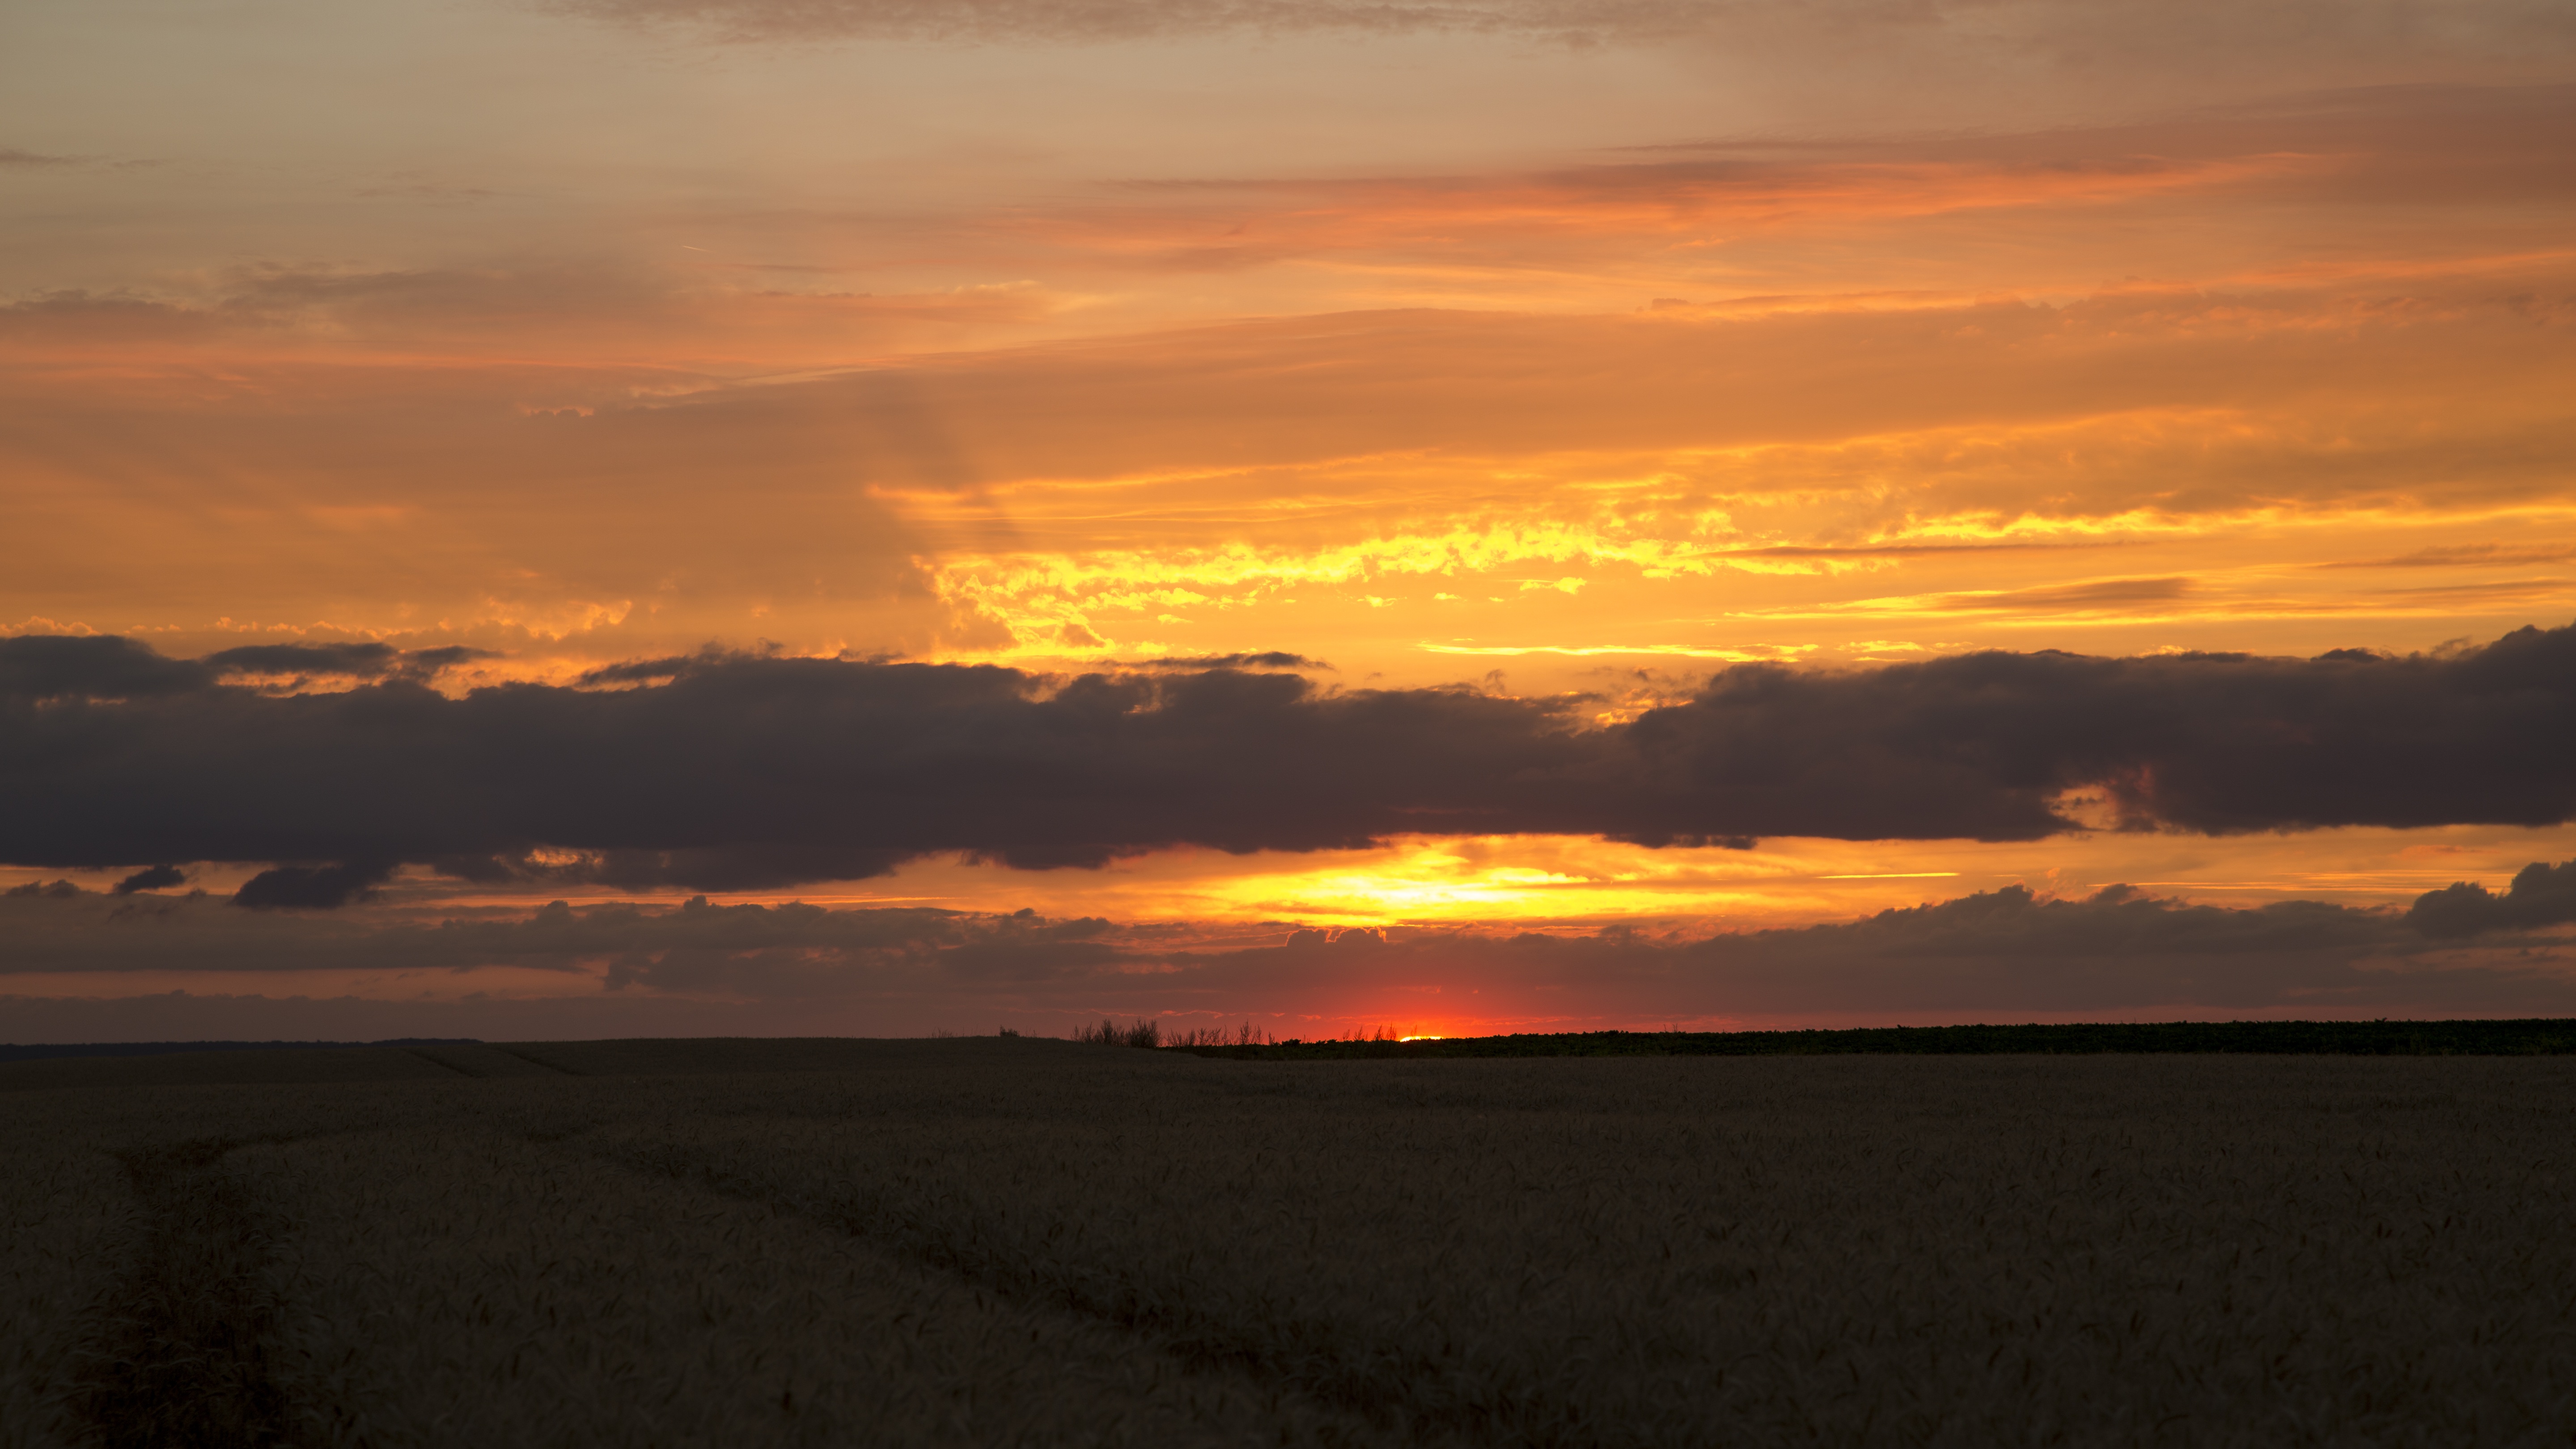
sea, horizon, cloud, sky, sun, sunrise, sunset, field, prairie, sunlight, morning, dawn, dusk, evening, plain, clouds, grassland, beautiful, views, afterglow, at dusk, a surname choi, hongxia, red sky at morning